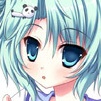
Portrait style: Anime Portrait